The International Jew

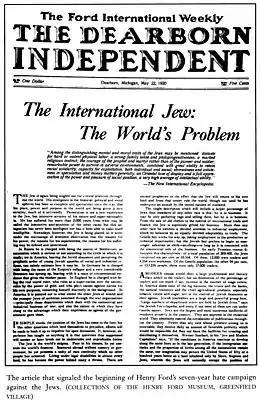
"The International Jew, The World's Problem" — 1920 articles in the "Dearborn Independent"

The International Jew is a four-volume set of antisemitic booklets or pamphlets originally published and distributed in the early 1920s by the Dearborn Publishing Company, an outlet owned by Henry Ford, the American industrialist and automobile manufacturer.